Kirkwall

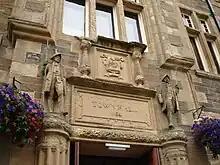
Kirkwall Town Hall exterior

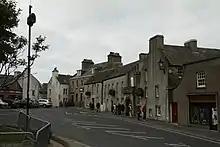
Broad Street in Kirkwall

Kirkwall has many 17th–18th-century houses and other structures in the local vernacular style. Kirkwall Town Hall was completed in 1884.